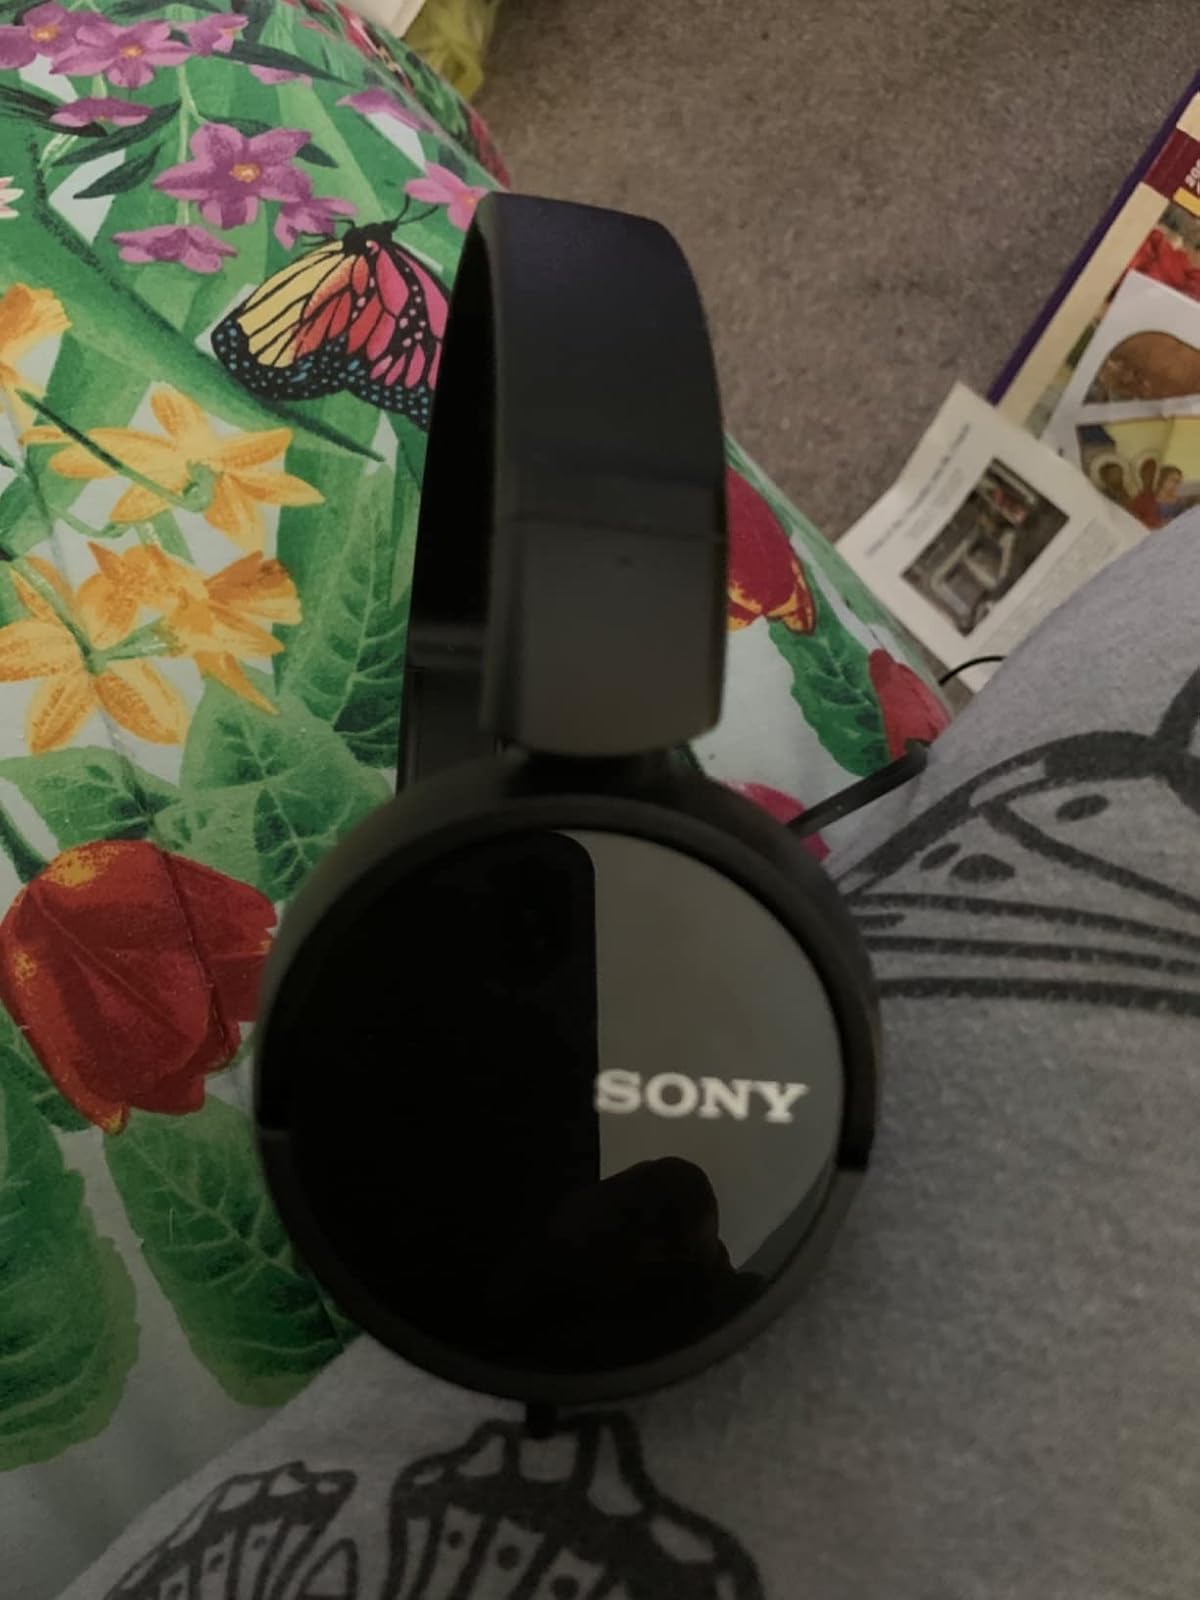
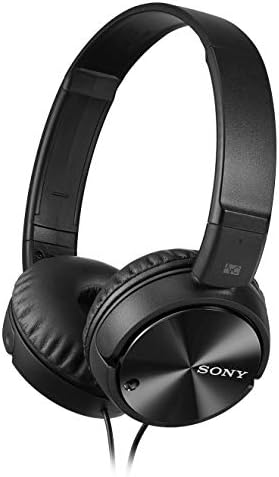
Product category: headphones
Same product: yes